Question: Please indicate a possible affordance area of the bench that can be used for lying on
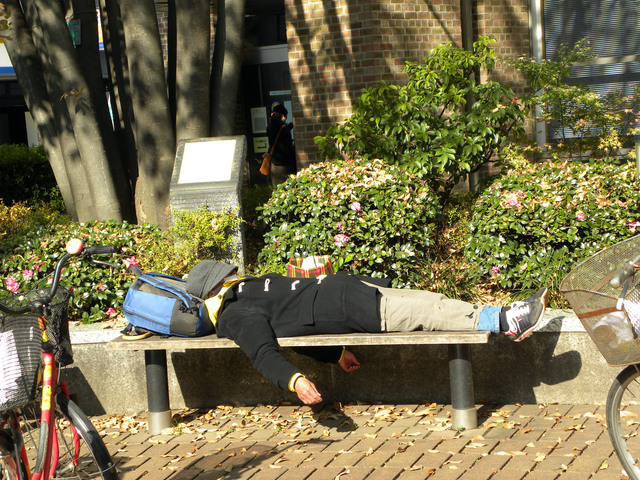
Answer: [105.5, 289.5, 492.5, 345.5]